Ancient Greece

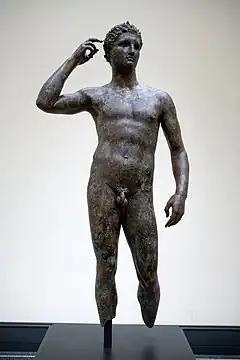
The "Victorious Youth" is a rare, water-preserved bronze sculpture from ancient Greece.

In 499 BC, the Ionian city states under Persian rule rebelled against their Persian-supported tyrant rulers. Supported by troops sent from Athens and Eretria, they advanced as far as Sardis and burnt the city before being driven back by a Persian counterattack. The revolt continued until 494, when the rebelling Ionians were defeated. Darius did not forget that Athens had assisted the Ionian revolt, and in 490 he assembled an armada to retaliate. Though heavily outnumbered, the Athenians—supported by their Plataean allies—defeated the Persian hordes at the Battle of Marathon, and the Persian fleet turned tail.